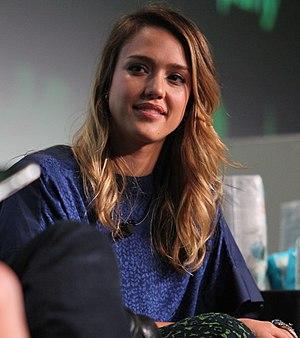
Spy Kids 4 : Tout le temps du monde, ou Espions en herbe 4 : Tout le temps du monde au Québec, est un film américain réalisé par Robert Rodriguez, sorti en 2011. C'est le 4ᵉ et dernier film de la franchise Spy Kids débutée en 2001. Le film a été conçu en « 4D » car en plus d'être en 3D, il est en odorama grâce à des cartes odorantes à gratter.